O'Keeffe

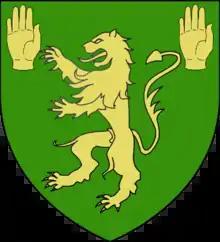
Ó Caoimh arms

O'Keeffe is an Irish Gaelic clan based most prominently in what is today County Cork, particularly around Fermoy and Duhallow. The name comes from "caomh", meaning "kind", "gentle", "noble" Some reformed spellings present it as Ó Cuív and the feminine form of the original is Ní Chaoimh, as the primary sept of the Eóganacht Glendamnach, the family were once Kings of Munster from the 6th to the 8th centuries.